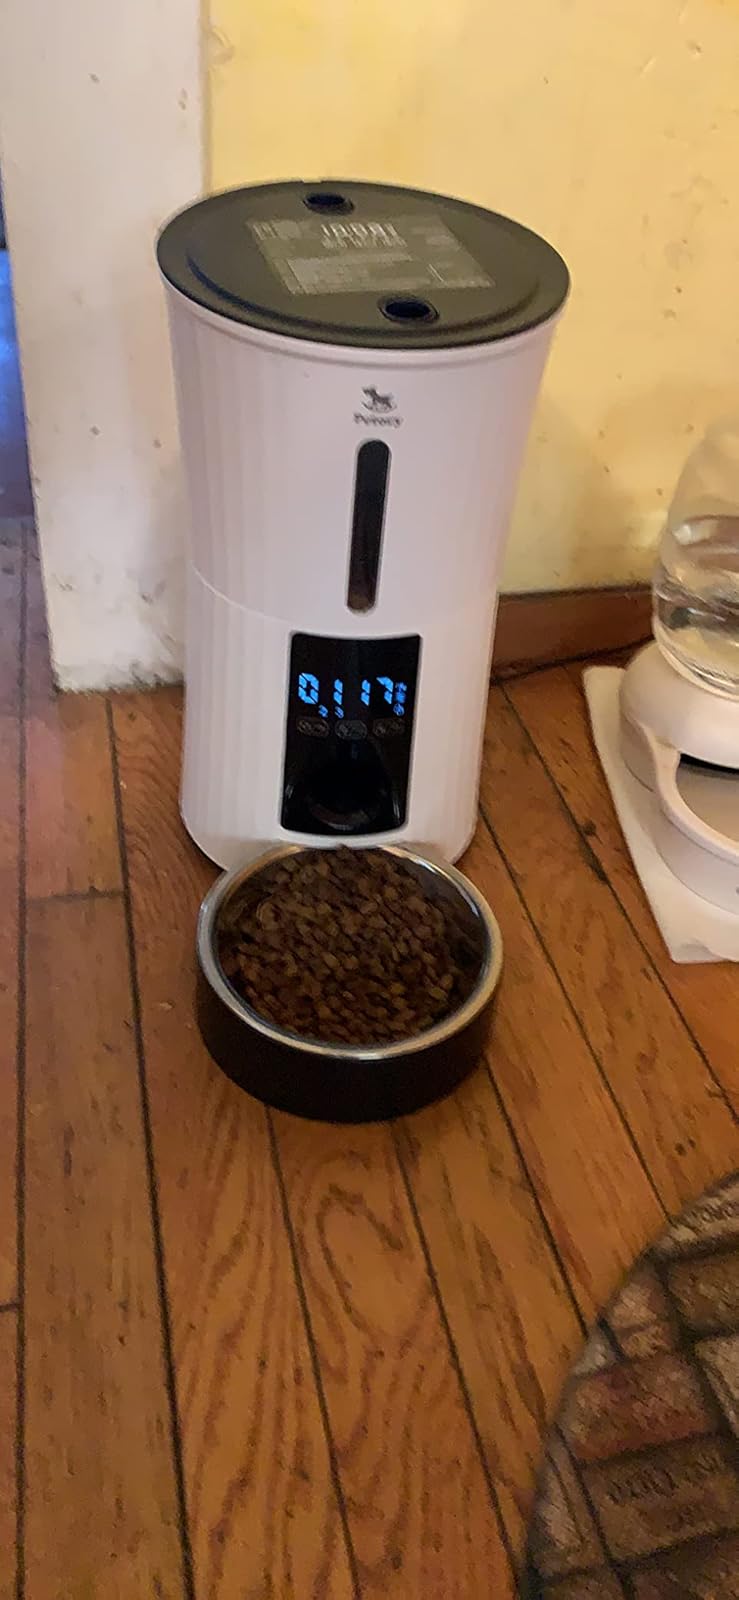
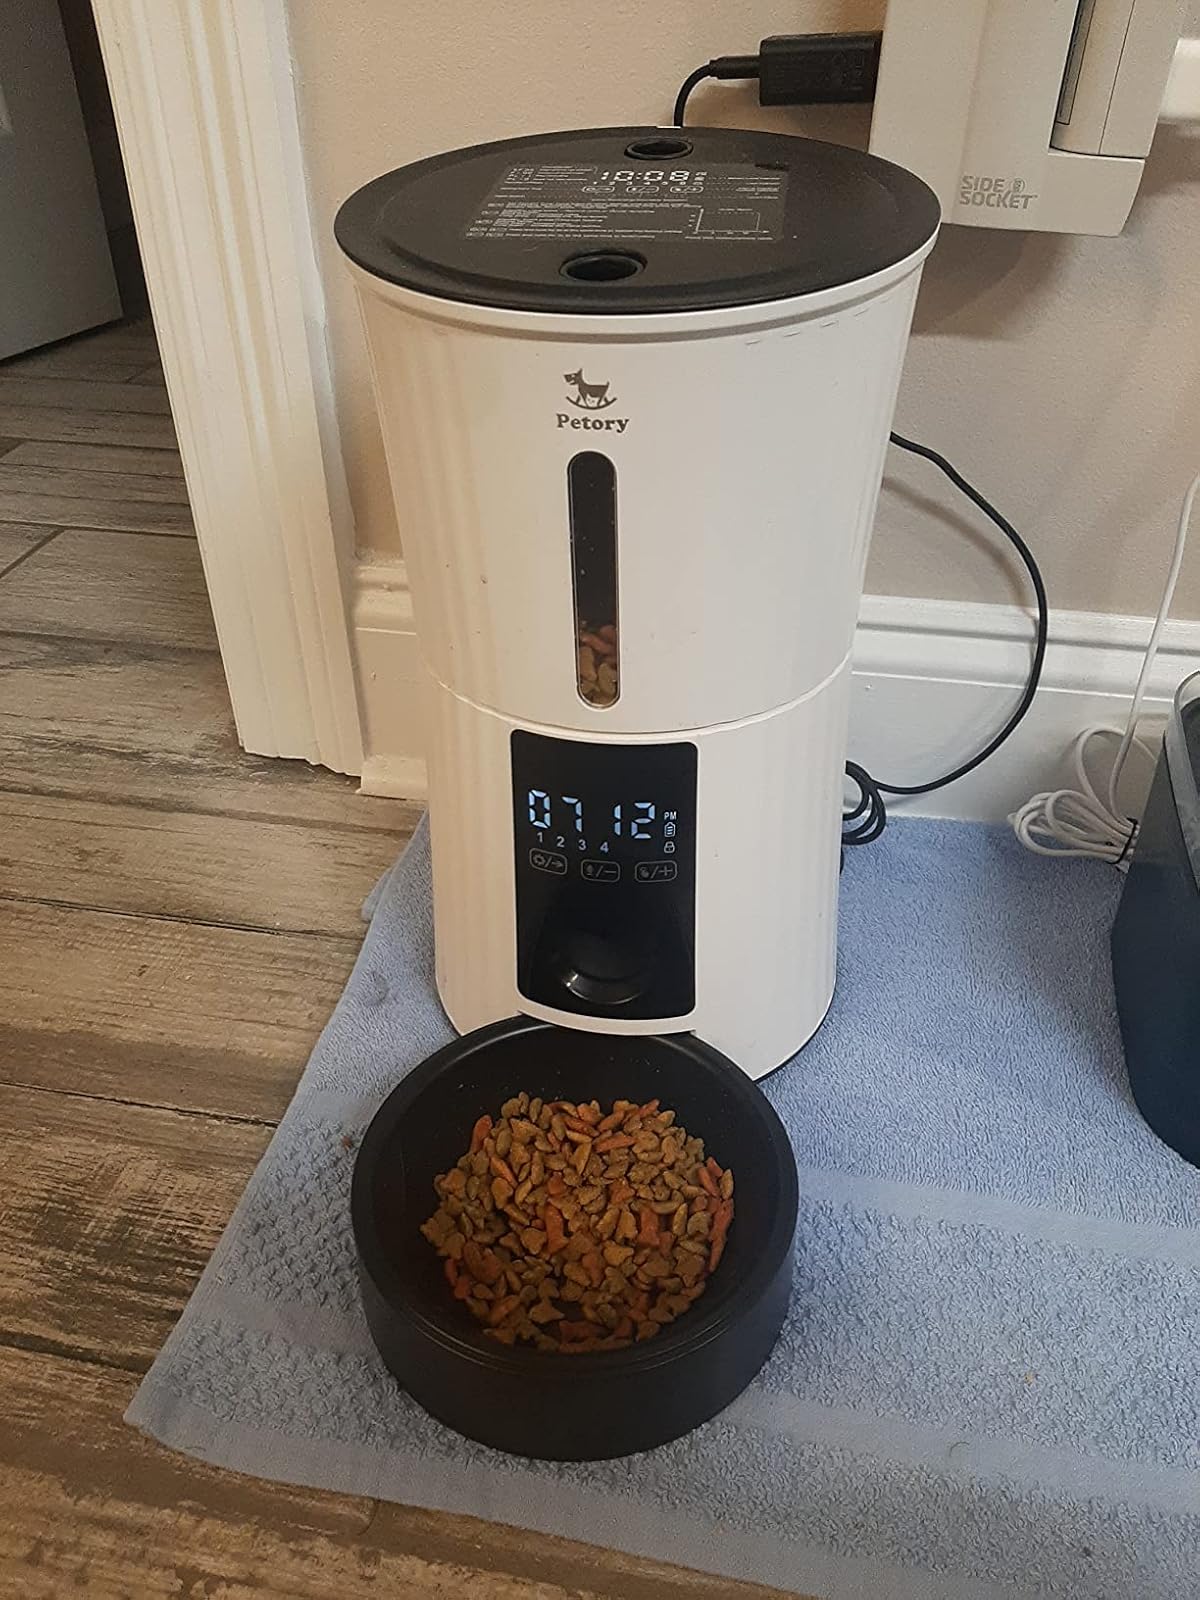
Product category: items_feeder
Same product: yes